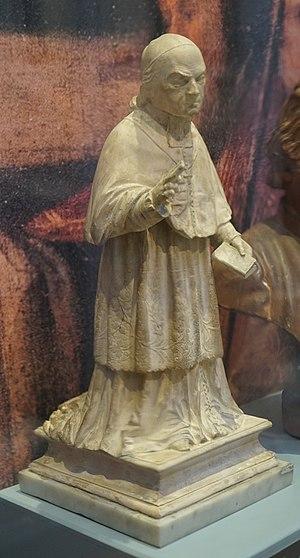
lors d'une exposition temporaire. Sculpture de jean riondet.
Marie-Joseph-François-Victor Monyer de Prilly, né à Avignon, le 19 octobre 1775 et mort à Châlons-en-Champagne le 1ᵉʳ janvier 1860, est un prélat français de l’Église catholique. Il est évêque de Châlons pendant trente-six ans.